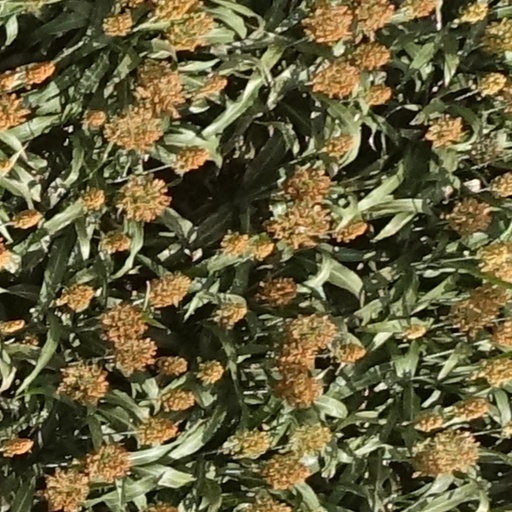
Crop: sorghum